Cougar Annie

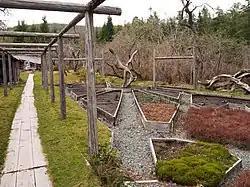
Cougar Annie's Garden, 2008

Her friend Peter Buckland, a retired Vancouver stockbroker, bought the property from her estate in 1985 and spent nearly fifteen years restoring the garden. He established the non-profit Boat Basin Foundation to manage the garden, which built and in 2007 opened the Temperate Rainforest Field Study Centre on a ridge overlooking the garden, in partnership with Ecotrust Canada and the Hesquiaht First Nation. In August 2010, the property was listed for sale, the study centre having been found to be not financially viable. NOTE: The sale of this property has been halted due to the "unmarked" cemetery, including Ada's ashes and her first husband Willie. Family members and Peter Buckland were shown by Ada where most of the graves are, as Ada never put up a marker, she just planted something nice on top.